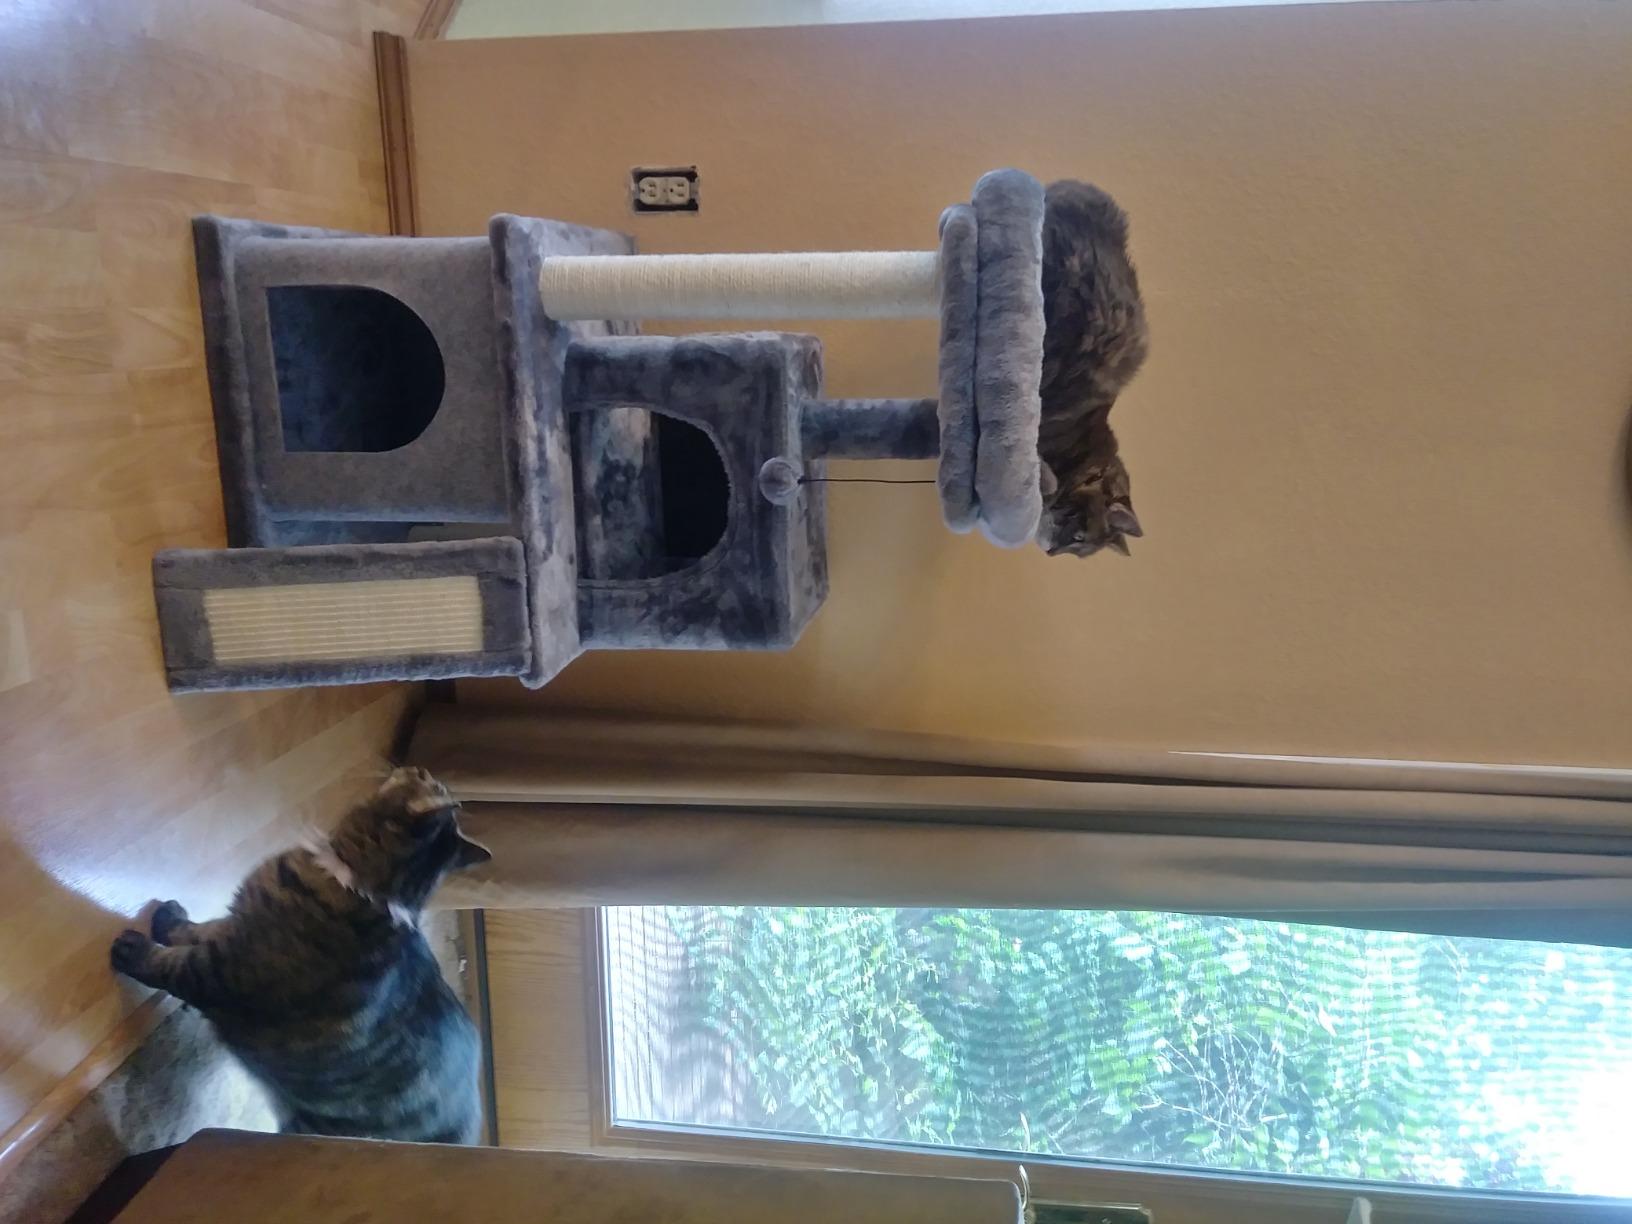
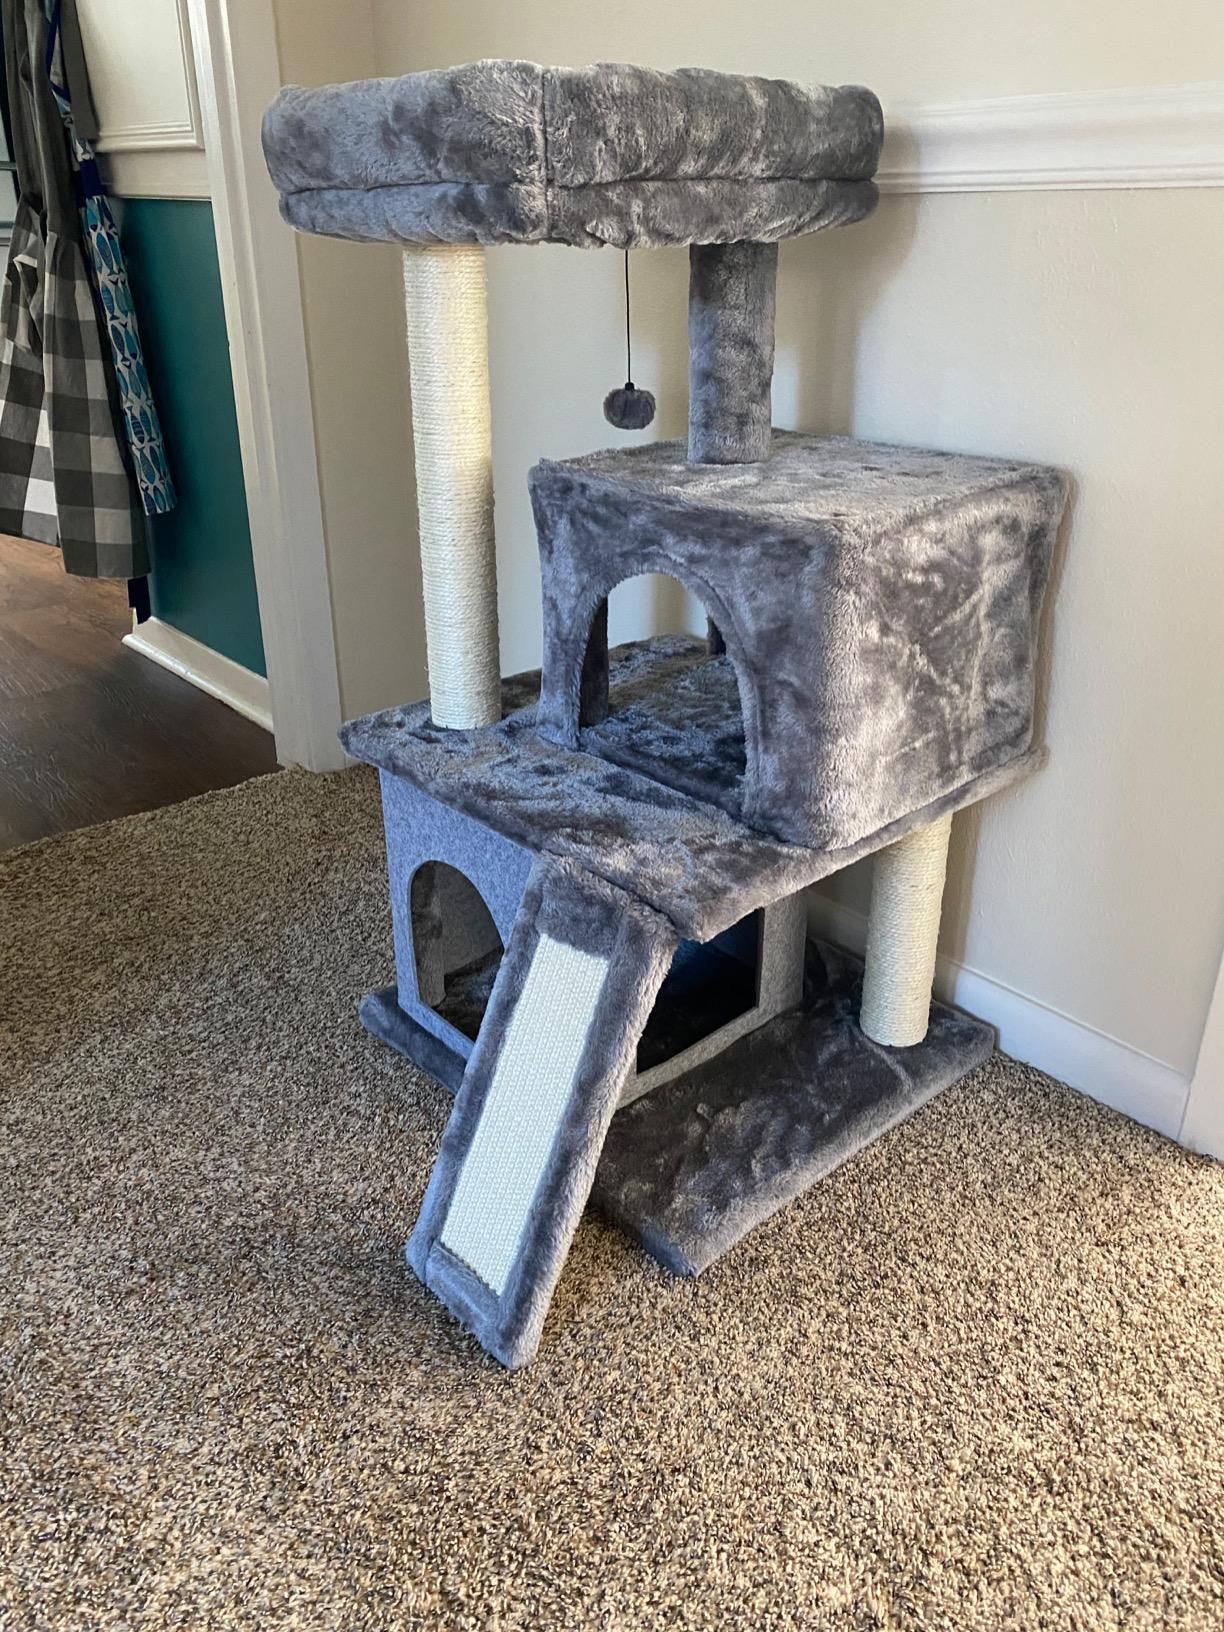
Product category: items_cat tree
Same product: yes